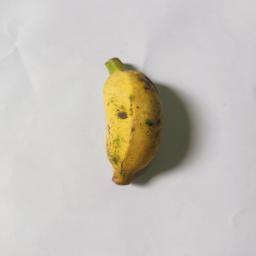
Ripeness: Ripe